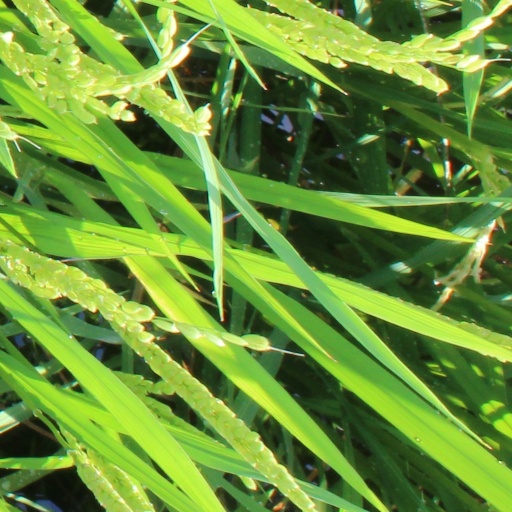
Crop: rice